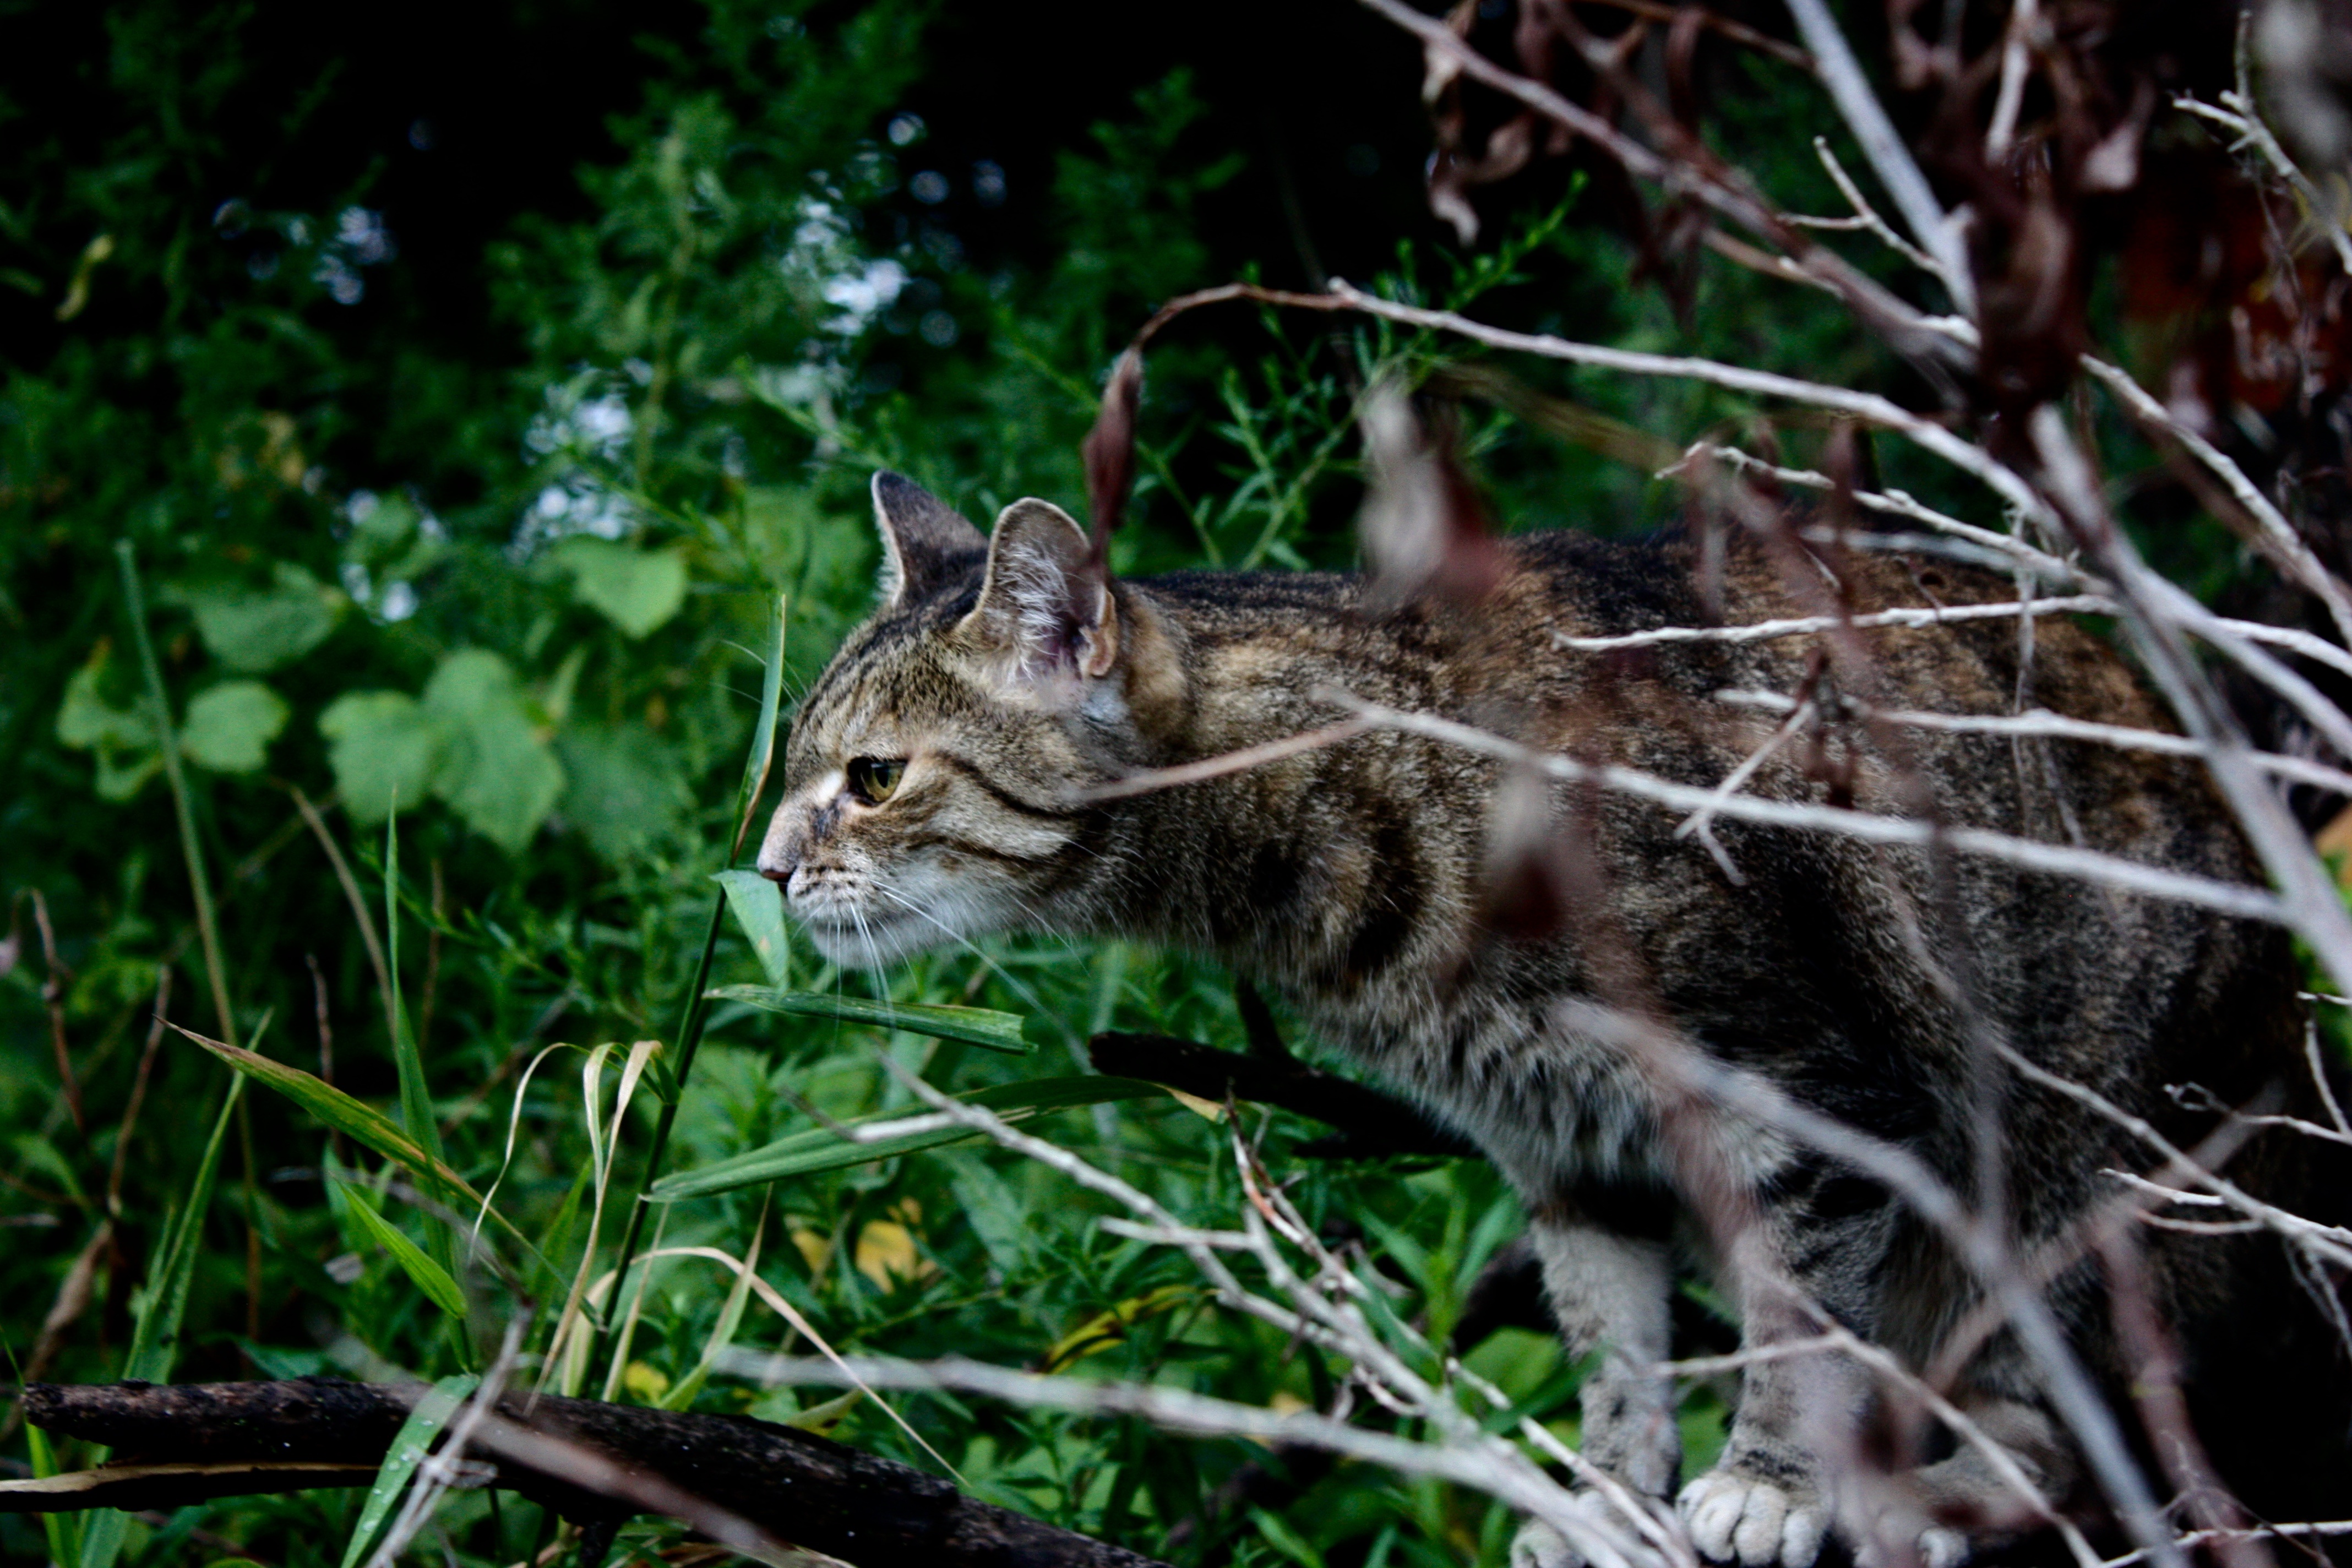
wildlife, cat, mammal, fauna, whiskers, vertebrate, lynx, bobcat, wild cat, small to medium sized cats, cat like mammal